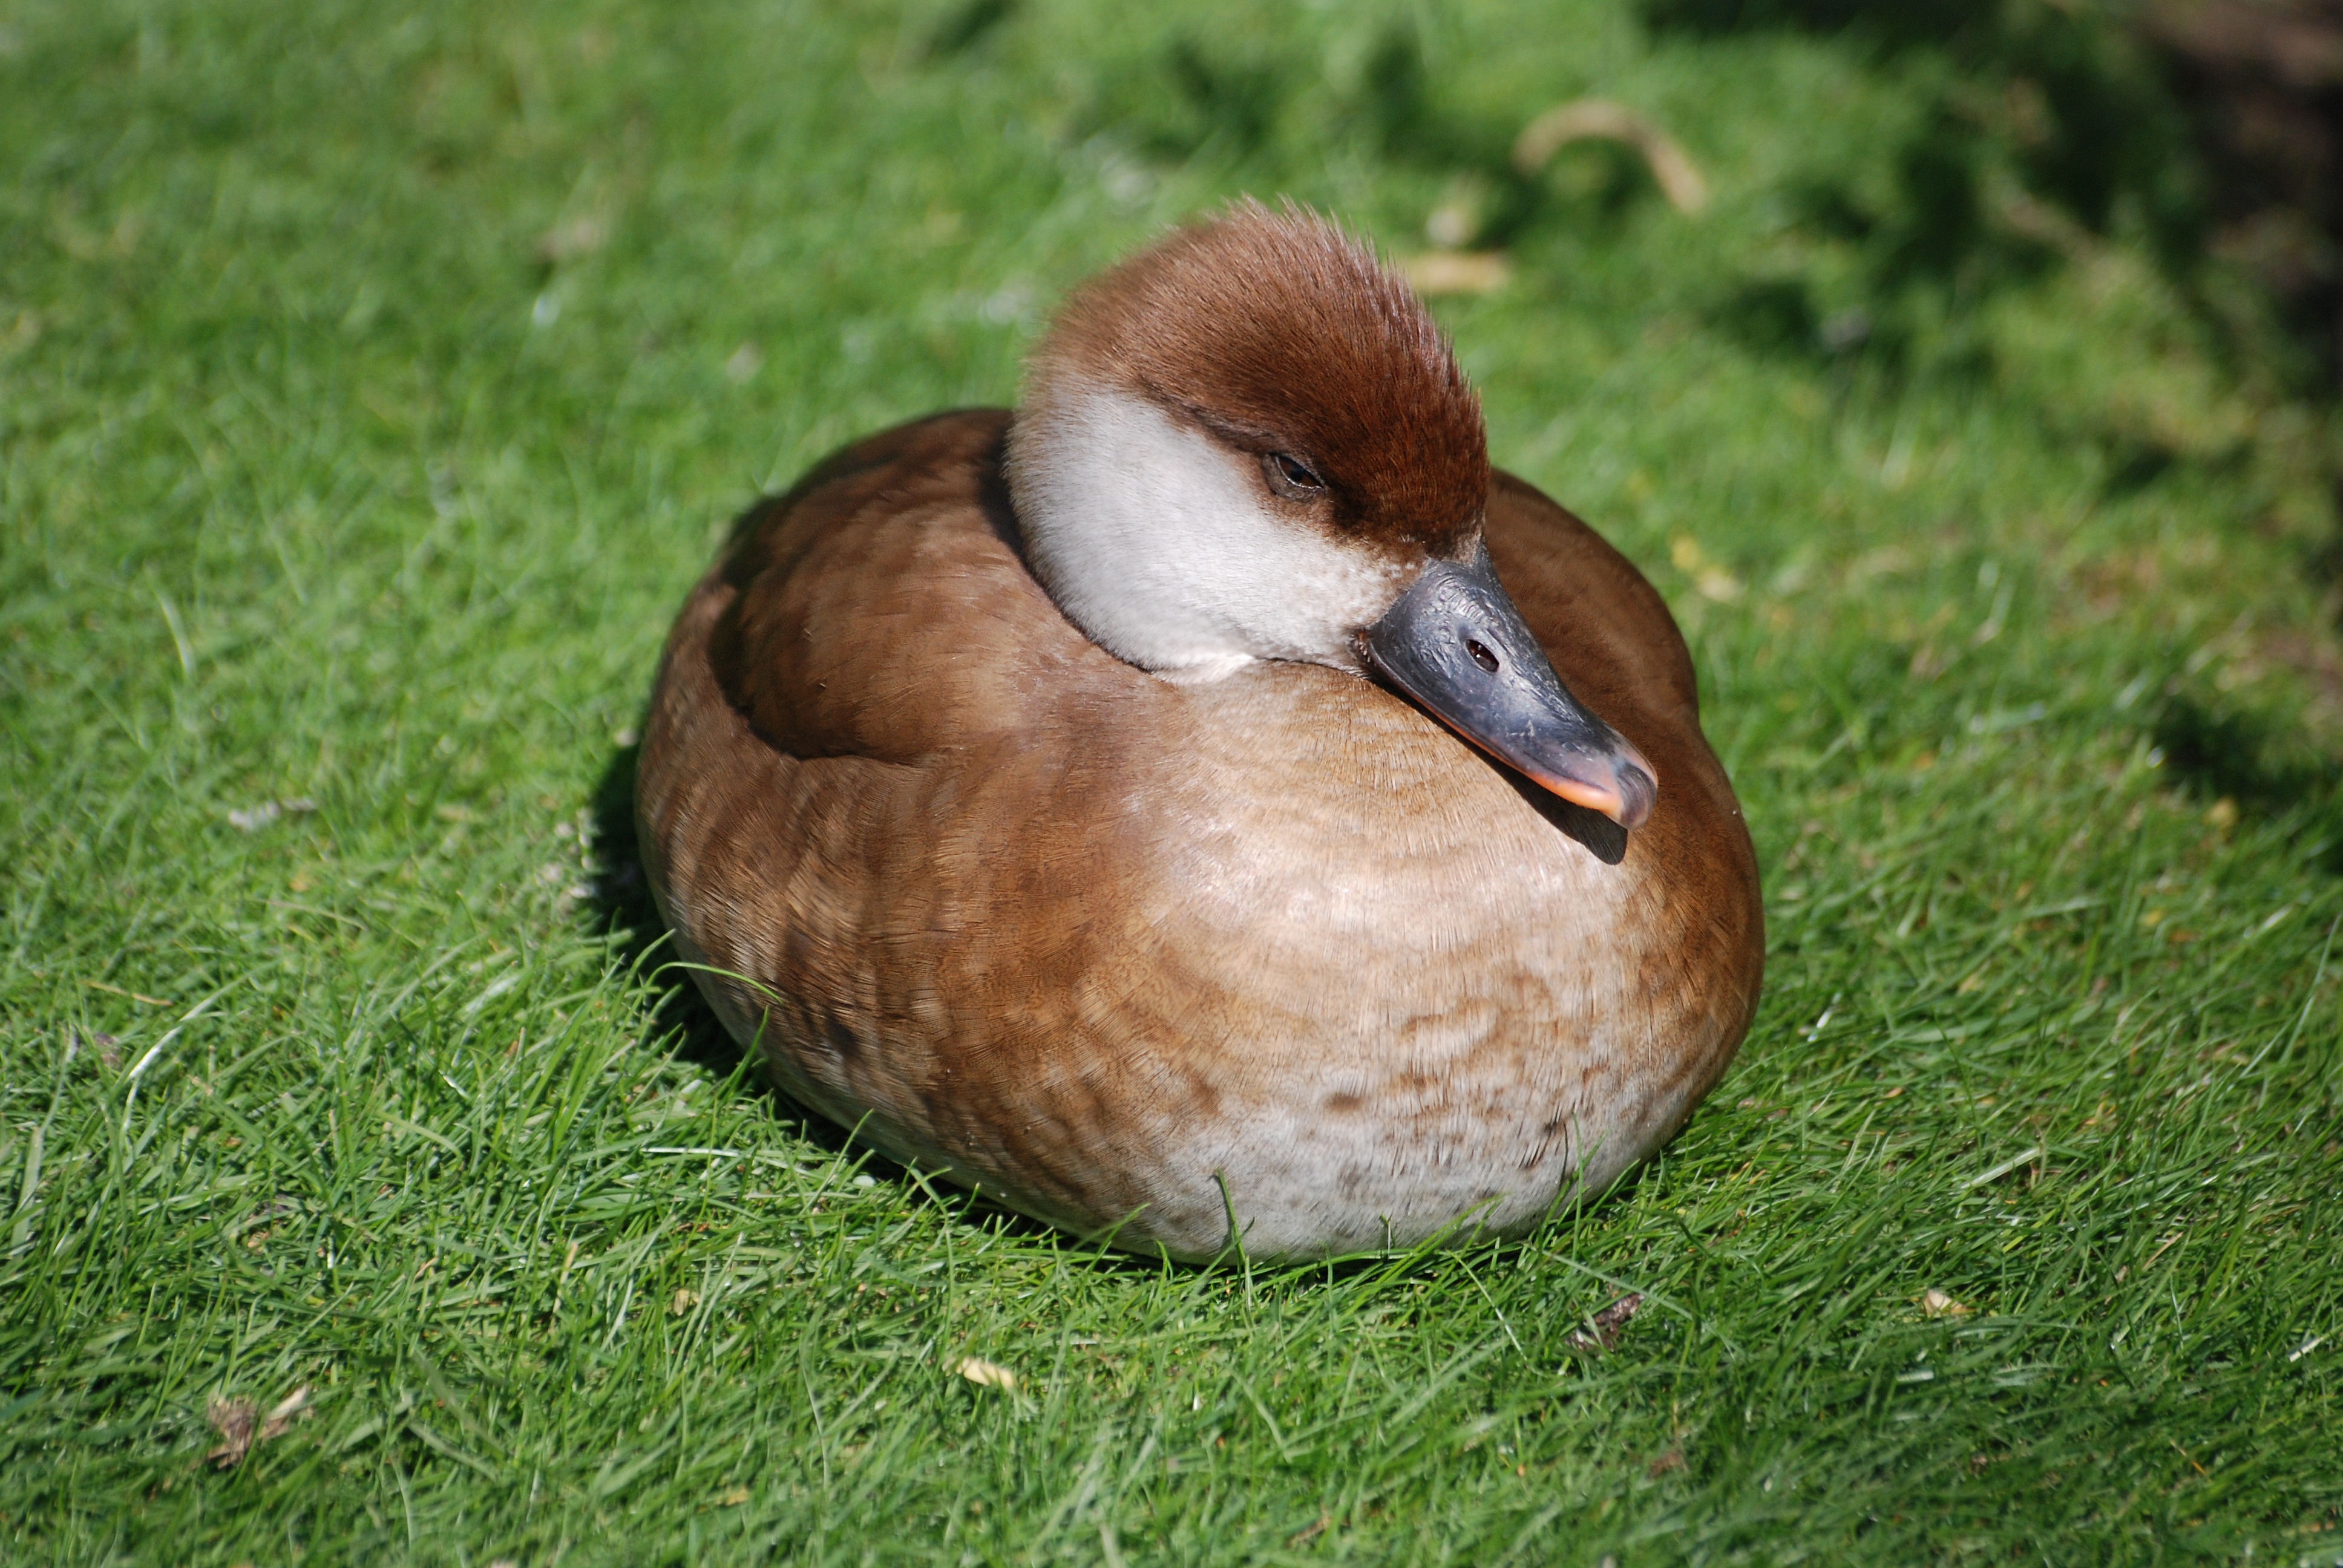
grass, bird, female, wildlife, beak, fauna, duck, vertebrate, waterfowl, water bird, mallard, pochard, ducks geese and swans, red crested, netta rufina